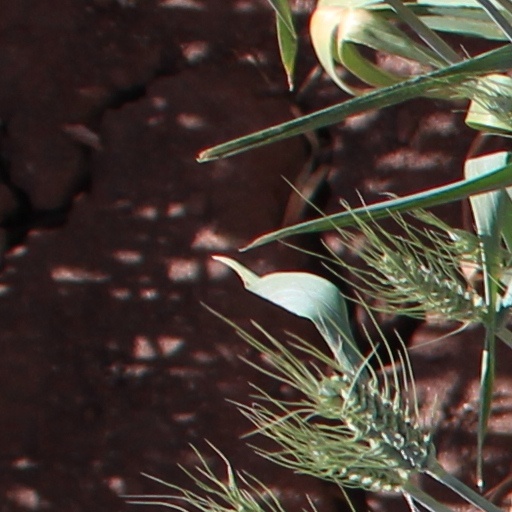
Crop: wheat